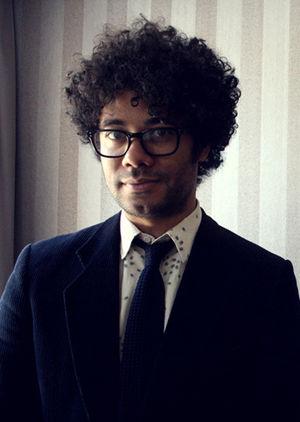
Richard Ayoade au Soho Hotel, à Londres.
Richard Ayoade est un acteur, réalisateur et scénariste britannique né le 12 juin 1977 à Hammersmith, à Londres. Depuis 2006, il est connu pour jouer le personnage de Moss dans la série The IT Crowd de Graham Linehan. En 2010, il scénarise et réalise son premier film, Submarine.